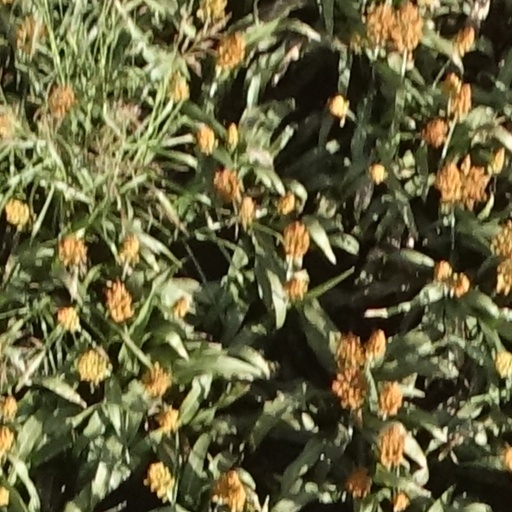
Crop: sorghum